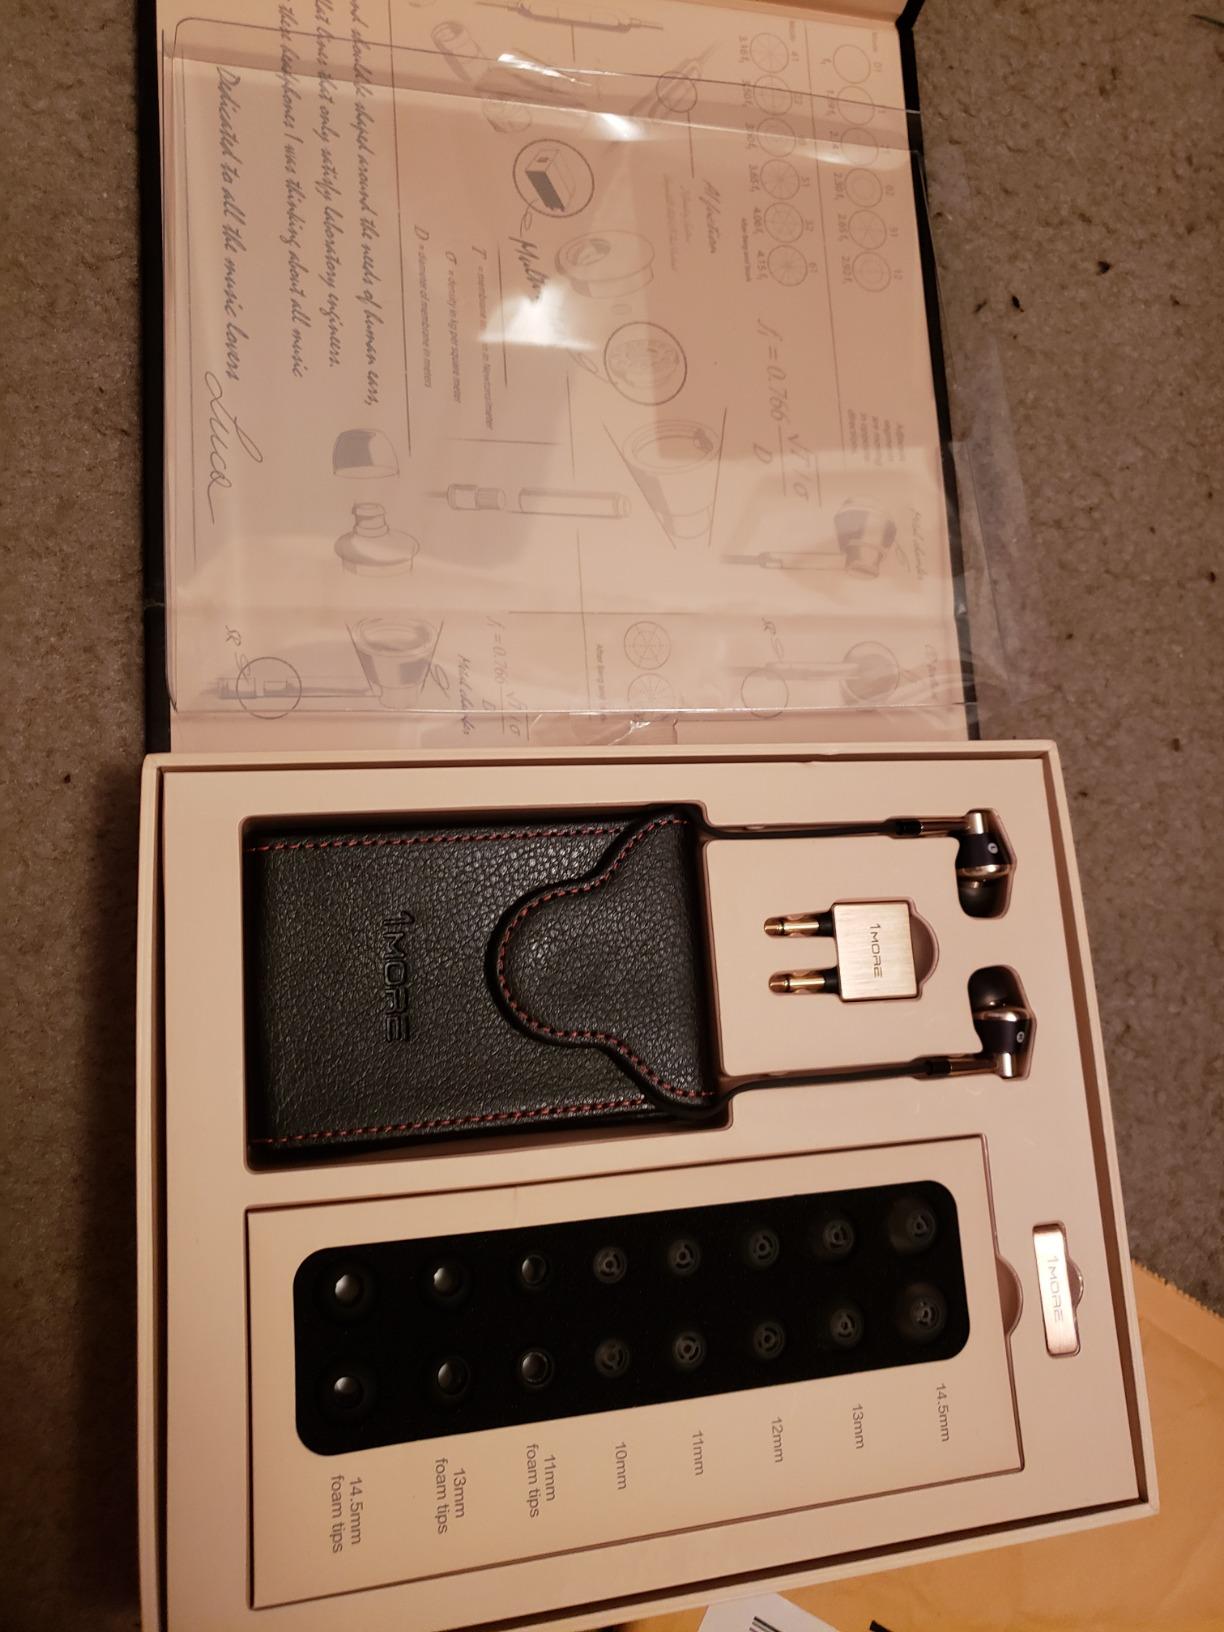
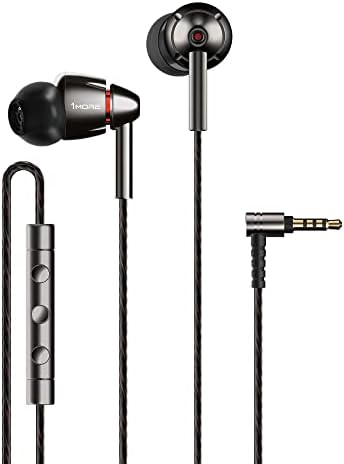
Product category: headphones
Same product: no